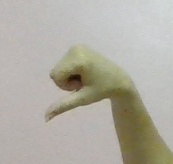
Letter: waw